Arsenal de Sarandí

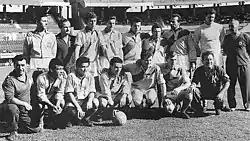
The 1962 Arsenal team, which won the first official title for the institution.

Julio Grondona went on to become president of Independiente, and then, in 1979, president of the Argentine Football Association, until 2014. He was also a vice-president of FIFA. Héctor Grondona, and then son Julio Ricardo, became presidents of Arsenal.